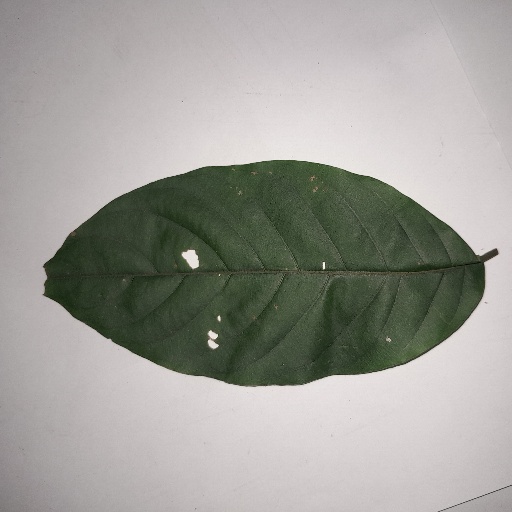
Species: HariTaki
Leaf condition: Shot Hole